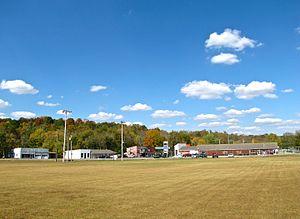
Anderson est une municipalité américaine située dans le comté de Lauderdale en Alabama.